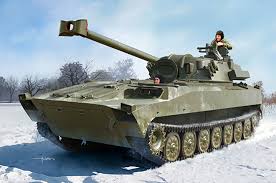
Label: Air Defense